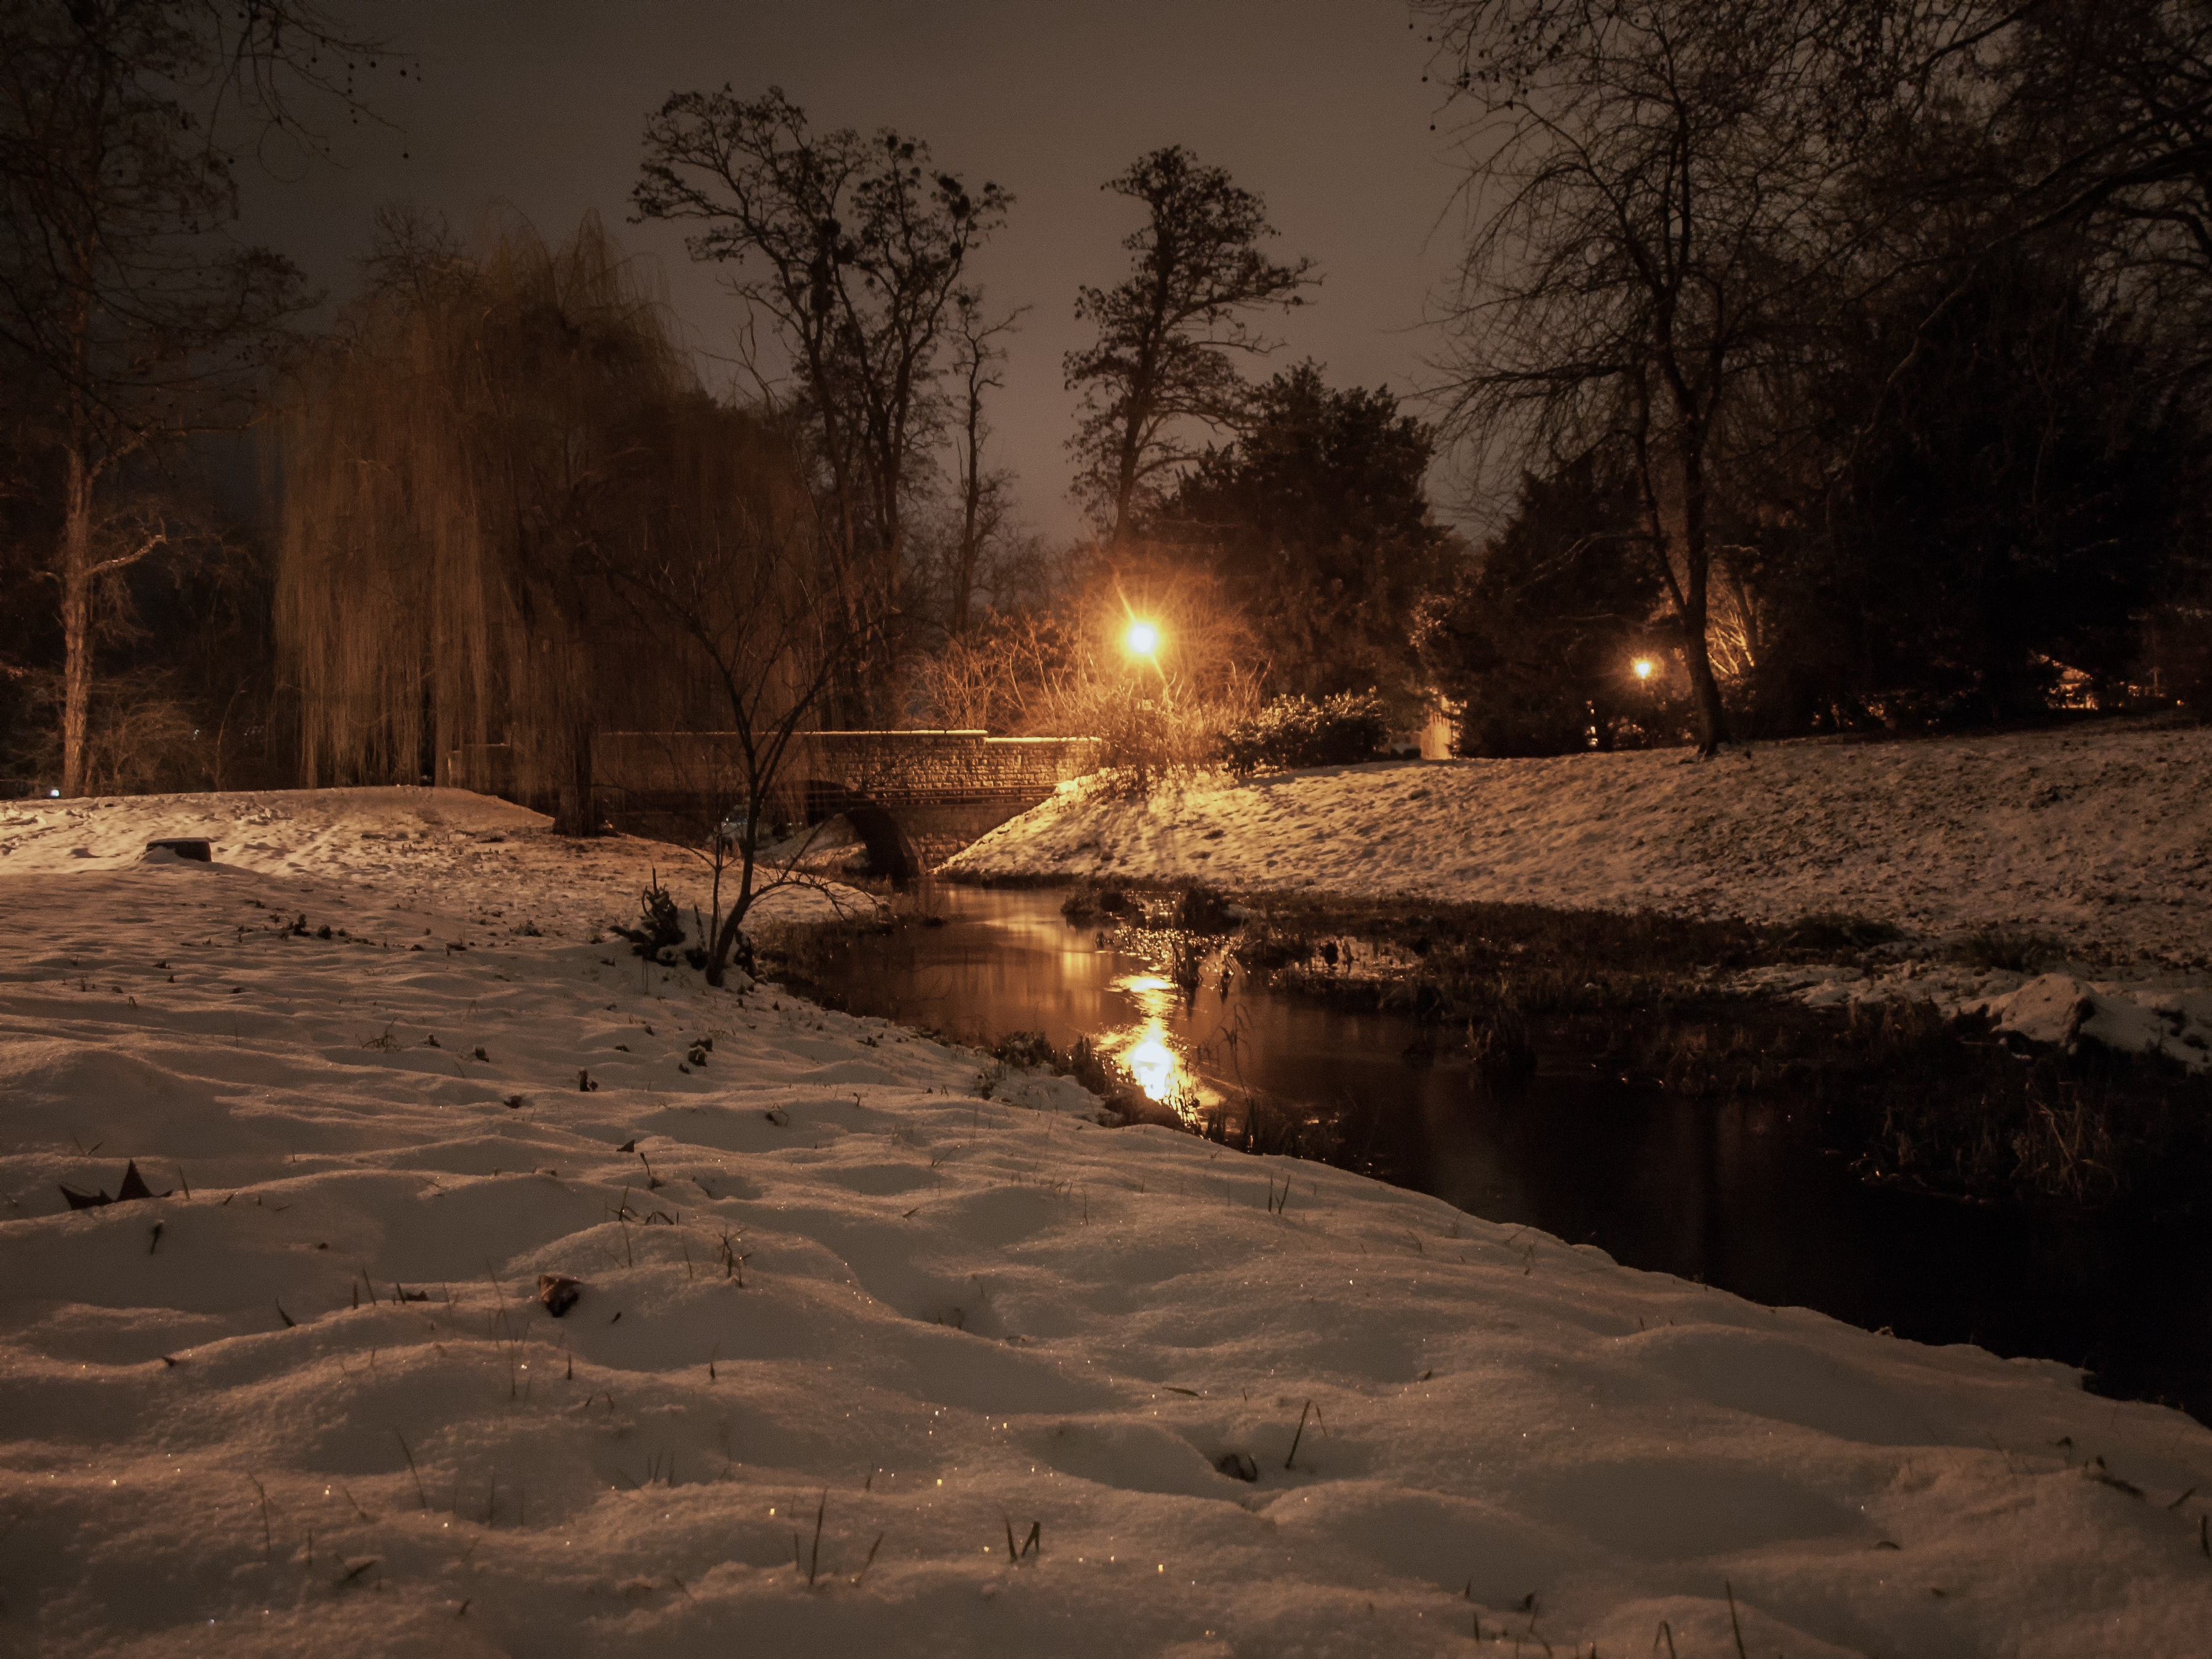
landscape, nature, snow, cold, winter, light, sunrise, bridge, night, sunlight, morning, dawn, river, dusk, ice, evening, reflection, weather, snowy, darkness, season, night light, winter dream, wintry, winter magic, freezing, night photograph, water running, schneeflaeche, atmospheric phenomenon